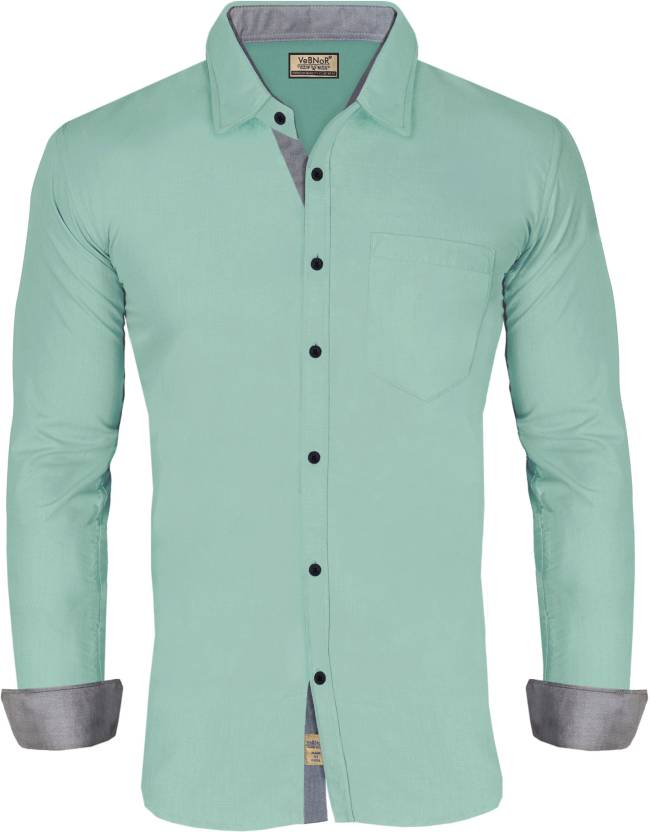
Product: Men Regular Fit Solid Spread Collar Casual Shirt
Price: ₹339
Colors: Blue
Pattern: Solid
Description: This shirt for men is one of the top selling product from premium quality casual shirts collection exclusively manufactured by VeBNoR brand. Long lasting fabric and trendy colors make it evergreen for casual and formal usage. You can use it on jeans as well as it is appropriate as formal office wear. Acurate stitching by skilled workers gives it authentic classic look. You will love to wear it for multi purpose use as shirts boys men, shirt for men look, shirts for men stylish, casual shirt, shirts for men stylish look branded
Other details: shirt for men